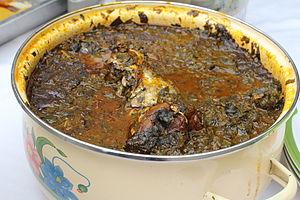
sauce feuille à base de feuille de manioc
Il s'agit d'une sauce à base de feuilles, utilisée en Côte d'Ivoire, mais aussi plus largement dans d'autre pays d'Afrique de l'ouest. Cette sauce est composée de végétaux ressemblant à des épinards.